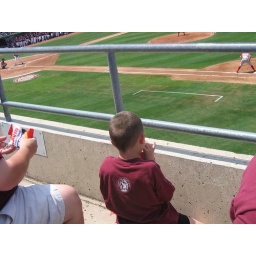
cute little boy in front of us..